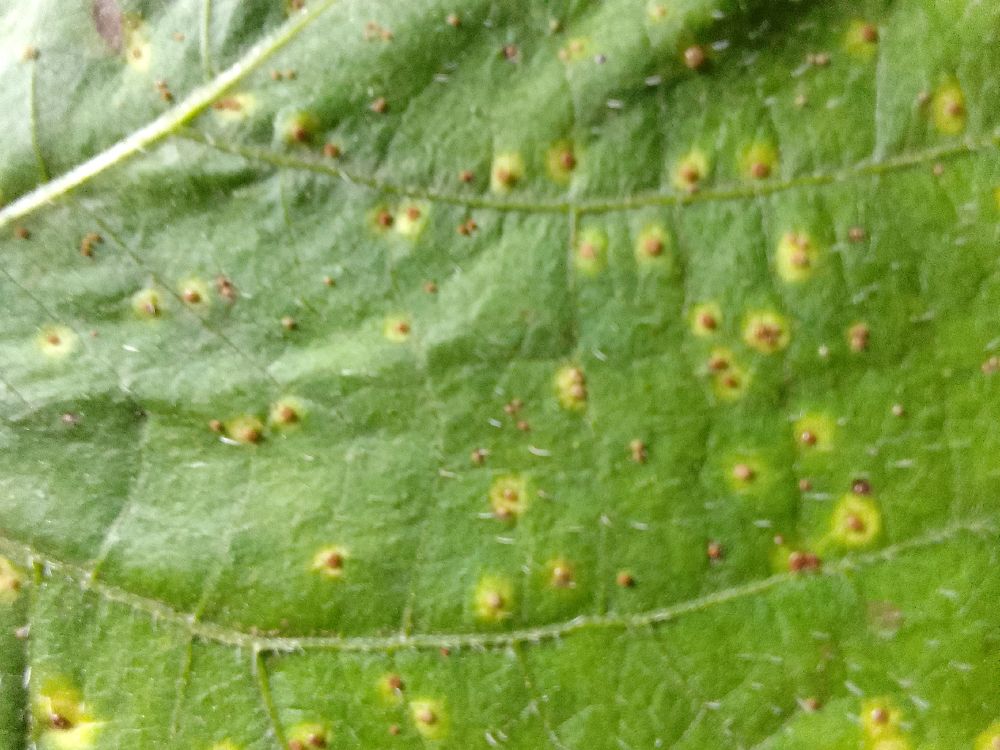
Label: rust